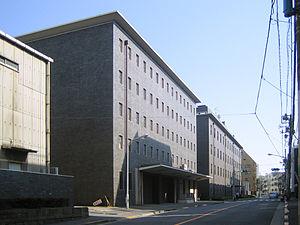
Shinchōsha, officiellement 株式会社新潮社 et connue à l'international sous le nom Shinchosha Publishing Co, Ltd., est une maison d’édition japonaise créée en 1896. Elle publie des livres de fiction, des magazines, et des mangas. Son siège se situe dans le quartier de Shinjuku à Tokyo.